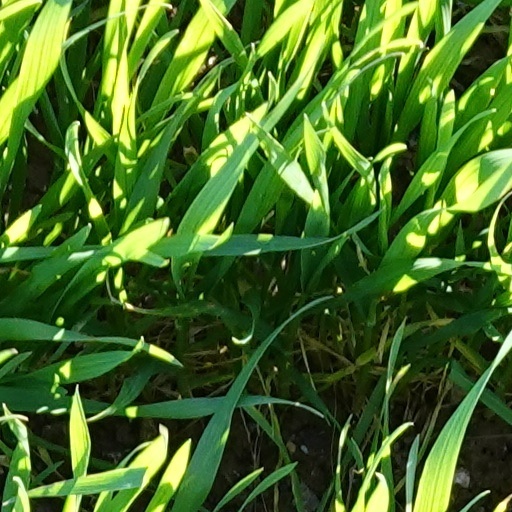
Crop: wheat